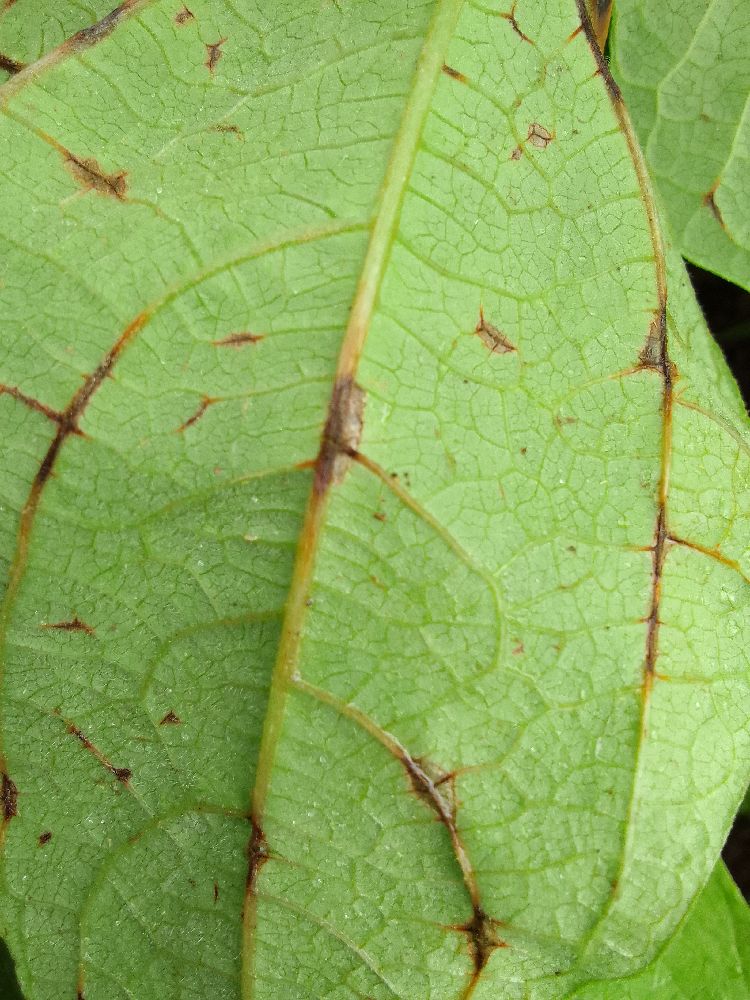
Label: anthracnose